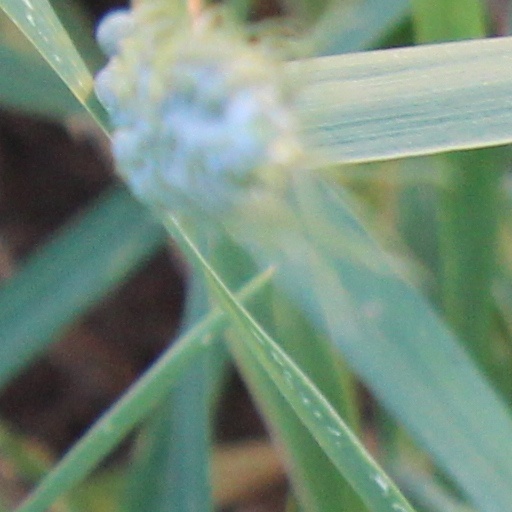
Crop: wheat